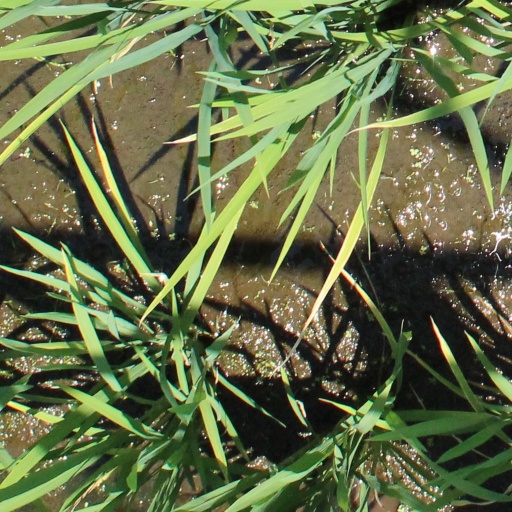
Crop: rice